François Darlan

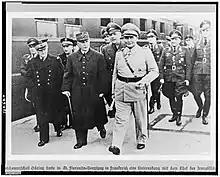
Darlan, Pétain and Göring in France, 1941

Darlan came from a republican background and never believed in the Vichyite "Révolution nationale"; for example, he had reservations about Pétain's clericalism. However, by 1941 Darlan had become Pétain's most trusted associate. In February 1941 Darlan replaced Pierre-Étienne Flandin as "Vice President of the Council" (prime minister). He also became Minister of Foreign Affairs, Minister of the Interior, and Minister of National Defence, making him the "de facto" head of the Vichy government. On 11 February he was named Pétain's eventual successor, in accordance with Act Number Four of the constitution.